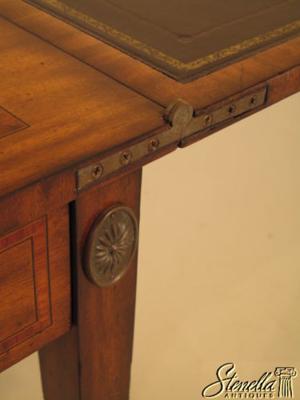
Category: table